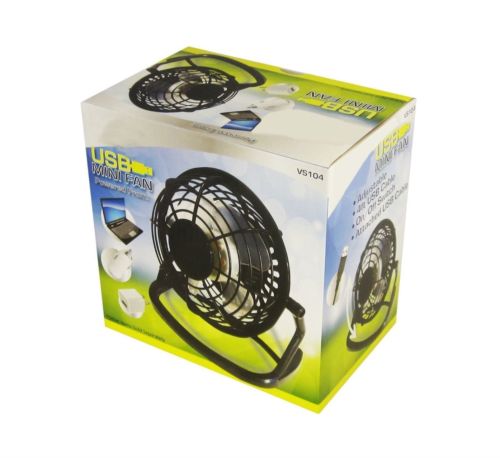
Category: fan